Dom Dallessandro

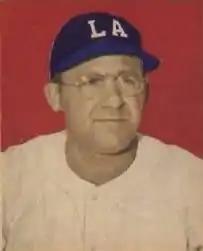
Dallessandro's 1949 Bowman Gum baseball card, during his tenure with the PCL Los Angeles Angels

Nicholas Dominic Dallessandro (October 3, 1913 – April 29, 1988) was an outfielder in Major League Baseball who played for two teams between and . Listed at , 168 lb., Dallessandro batted and threw left-handed. He was born in Reading, Pennsylvania.